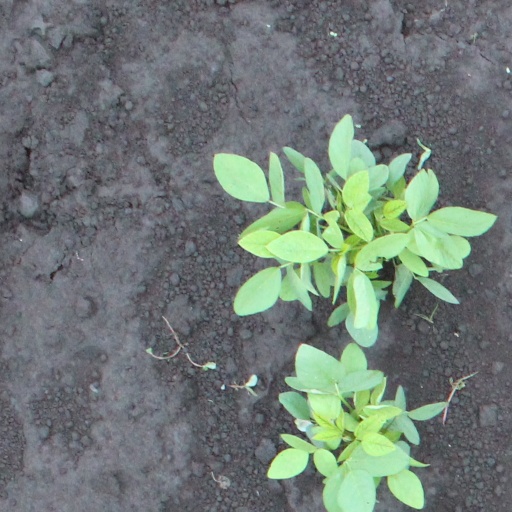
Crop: soybean